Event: Nepal Earthquake
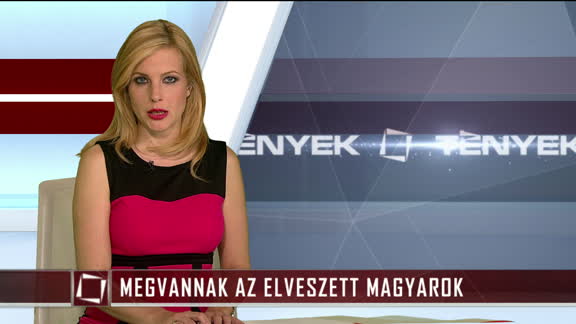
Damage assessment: no_damage